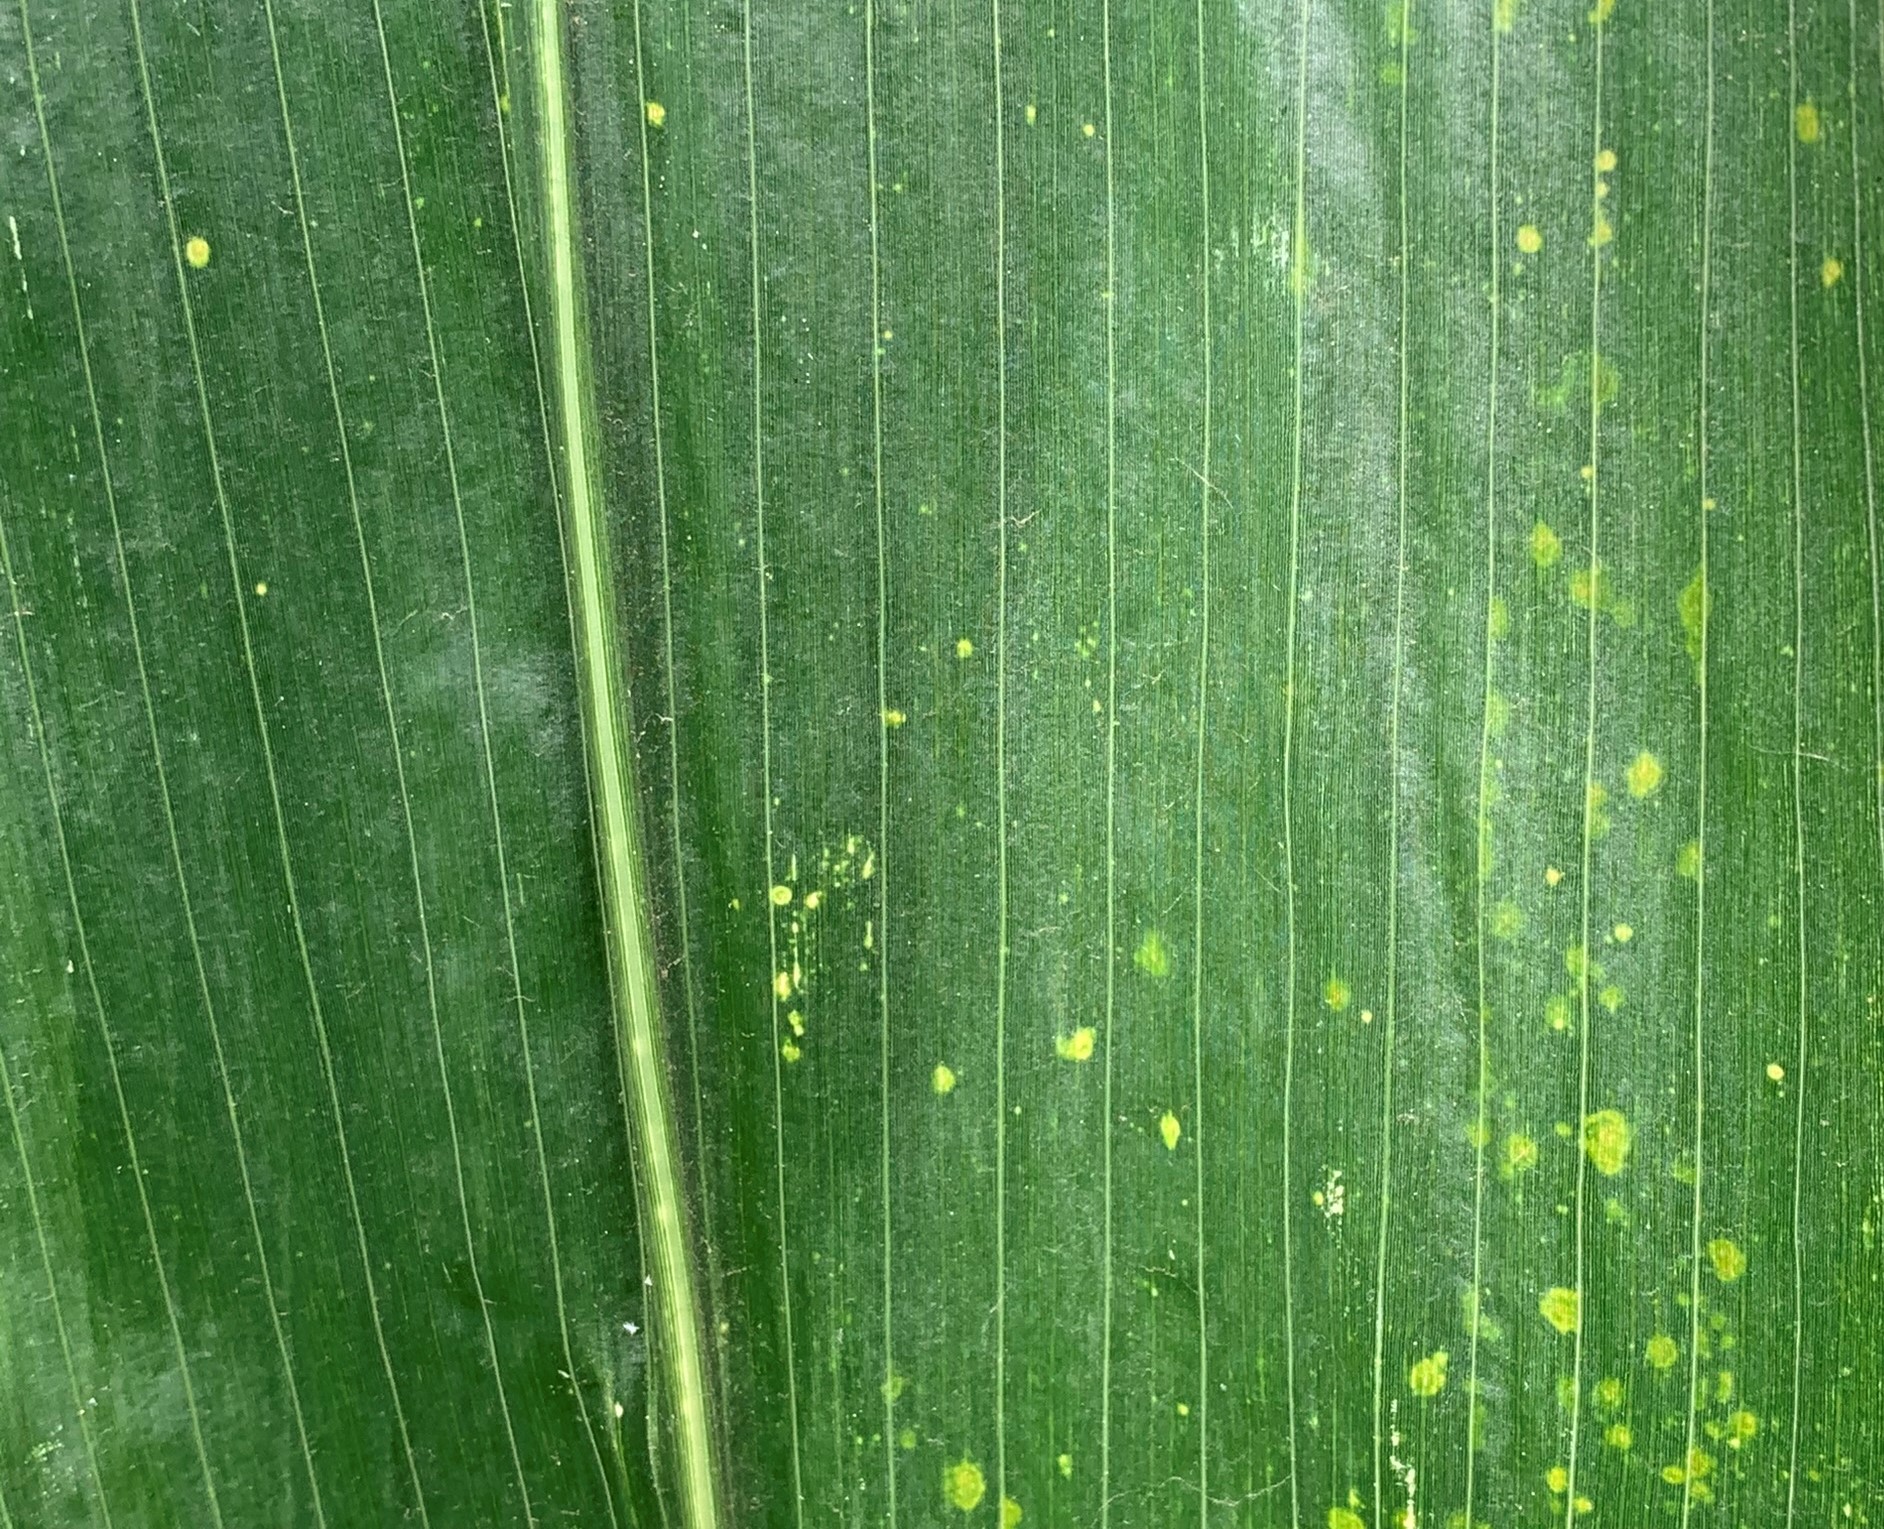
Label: MLN